Cape Dolphin

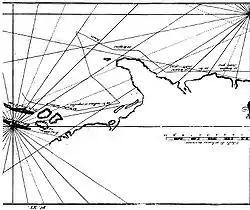
Early mapping of Cape Dolphin (Dom Pernety, 1769)

Cape Dolphin (Spanish: "Cabo Leal") is the most northerly point on East Falkland, Falkland Islands. It is the most northerly point of the two main islands, East and West Falkland, but many of the smaller islands, such as the Jason Islands are further north. Eddystone Rock is located 7.6 kilometres northwest of Cape Dolphin.